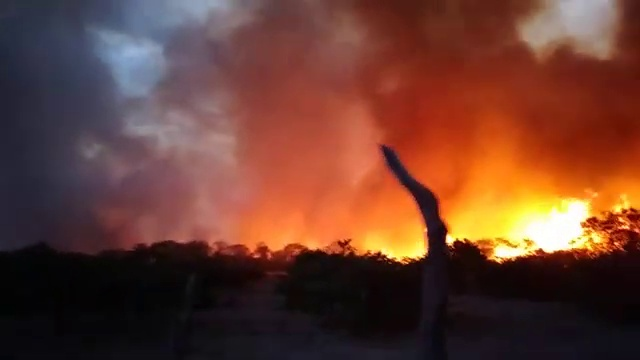
Fire: yes
Smoke: yes